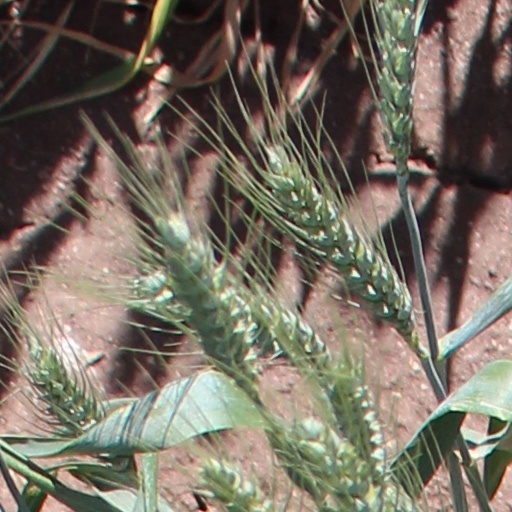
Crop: wheat